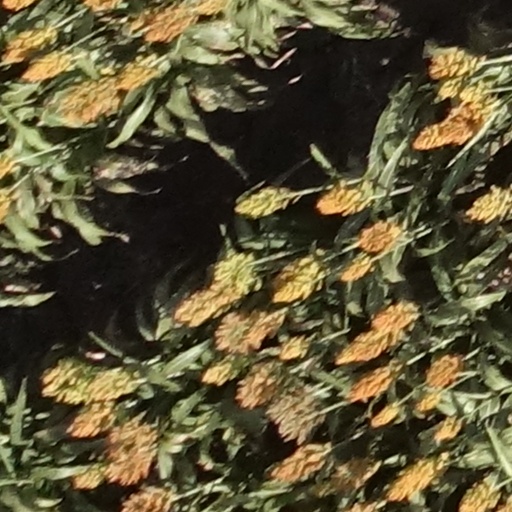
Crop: sorghum